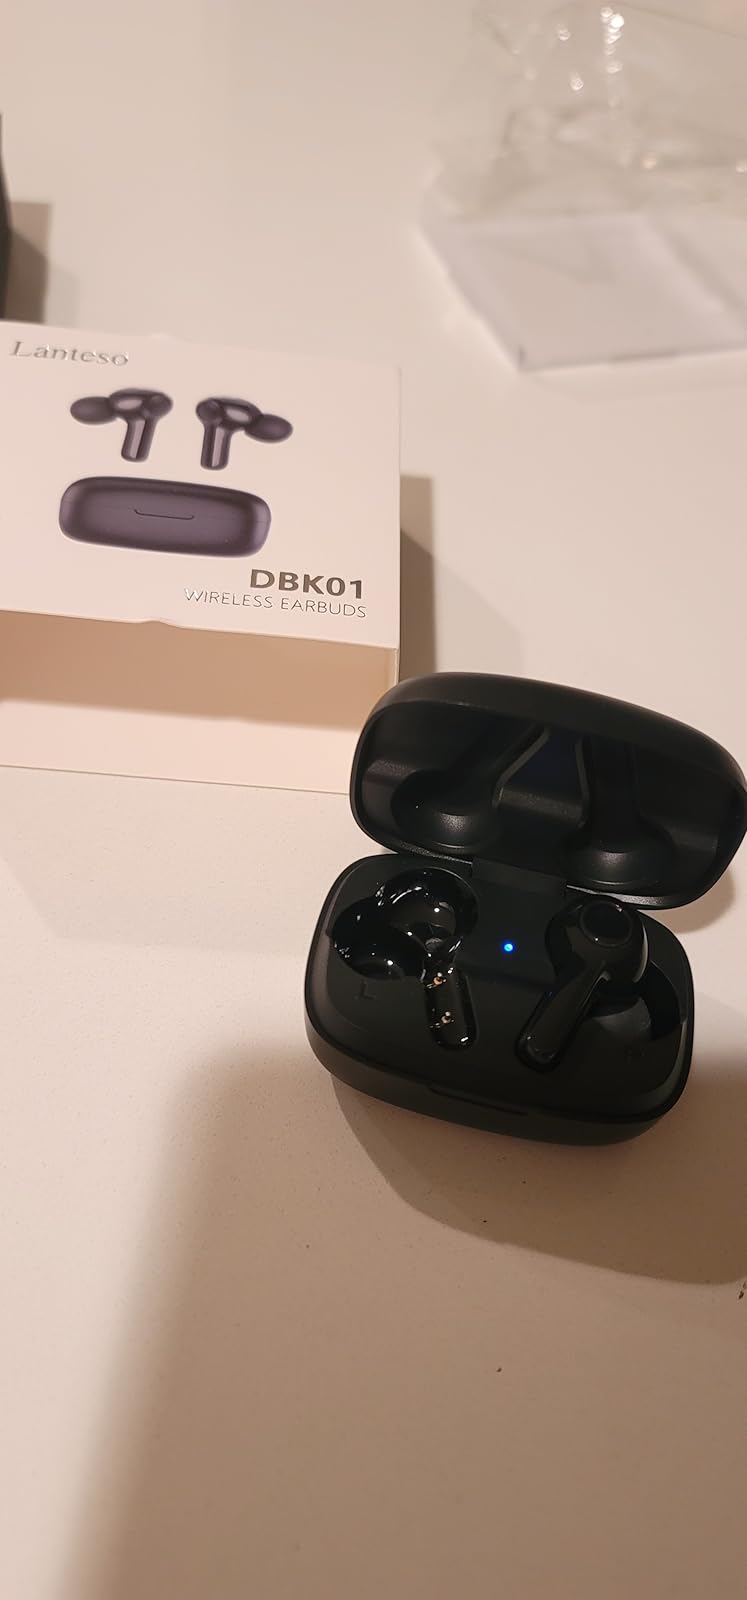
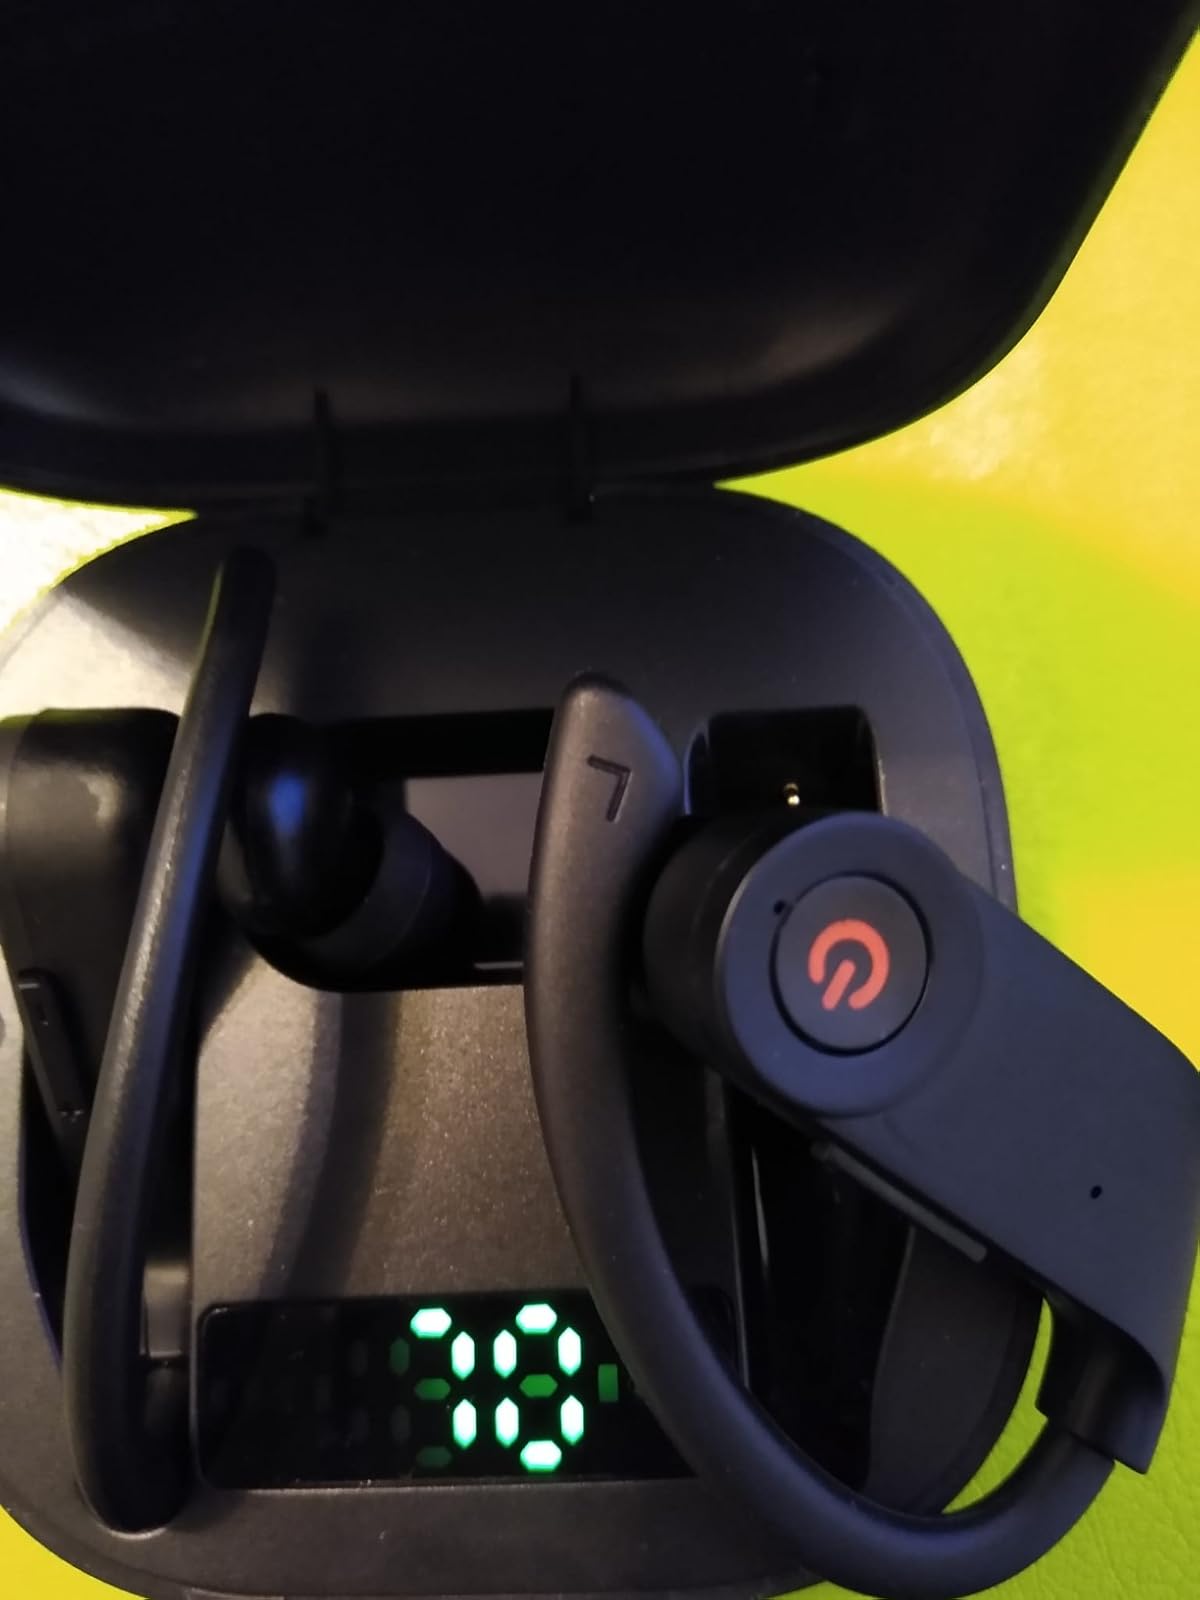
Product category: earbuds
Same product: no